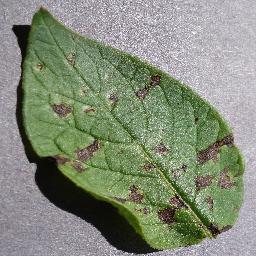
Etiqueta: Tizon_Temprano